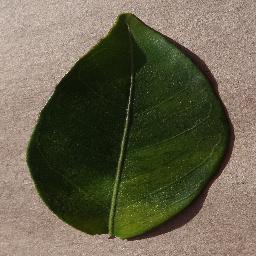
Label: Orange___Haunglongbing_(Citrus_greening)